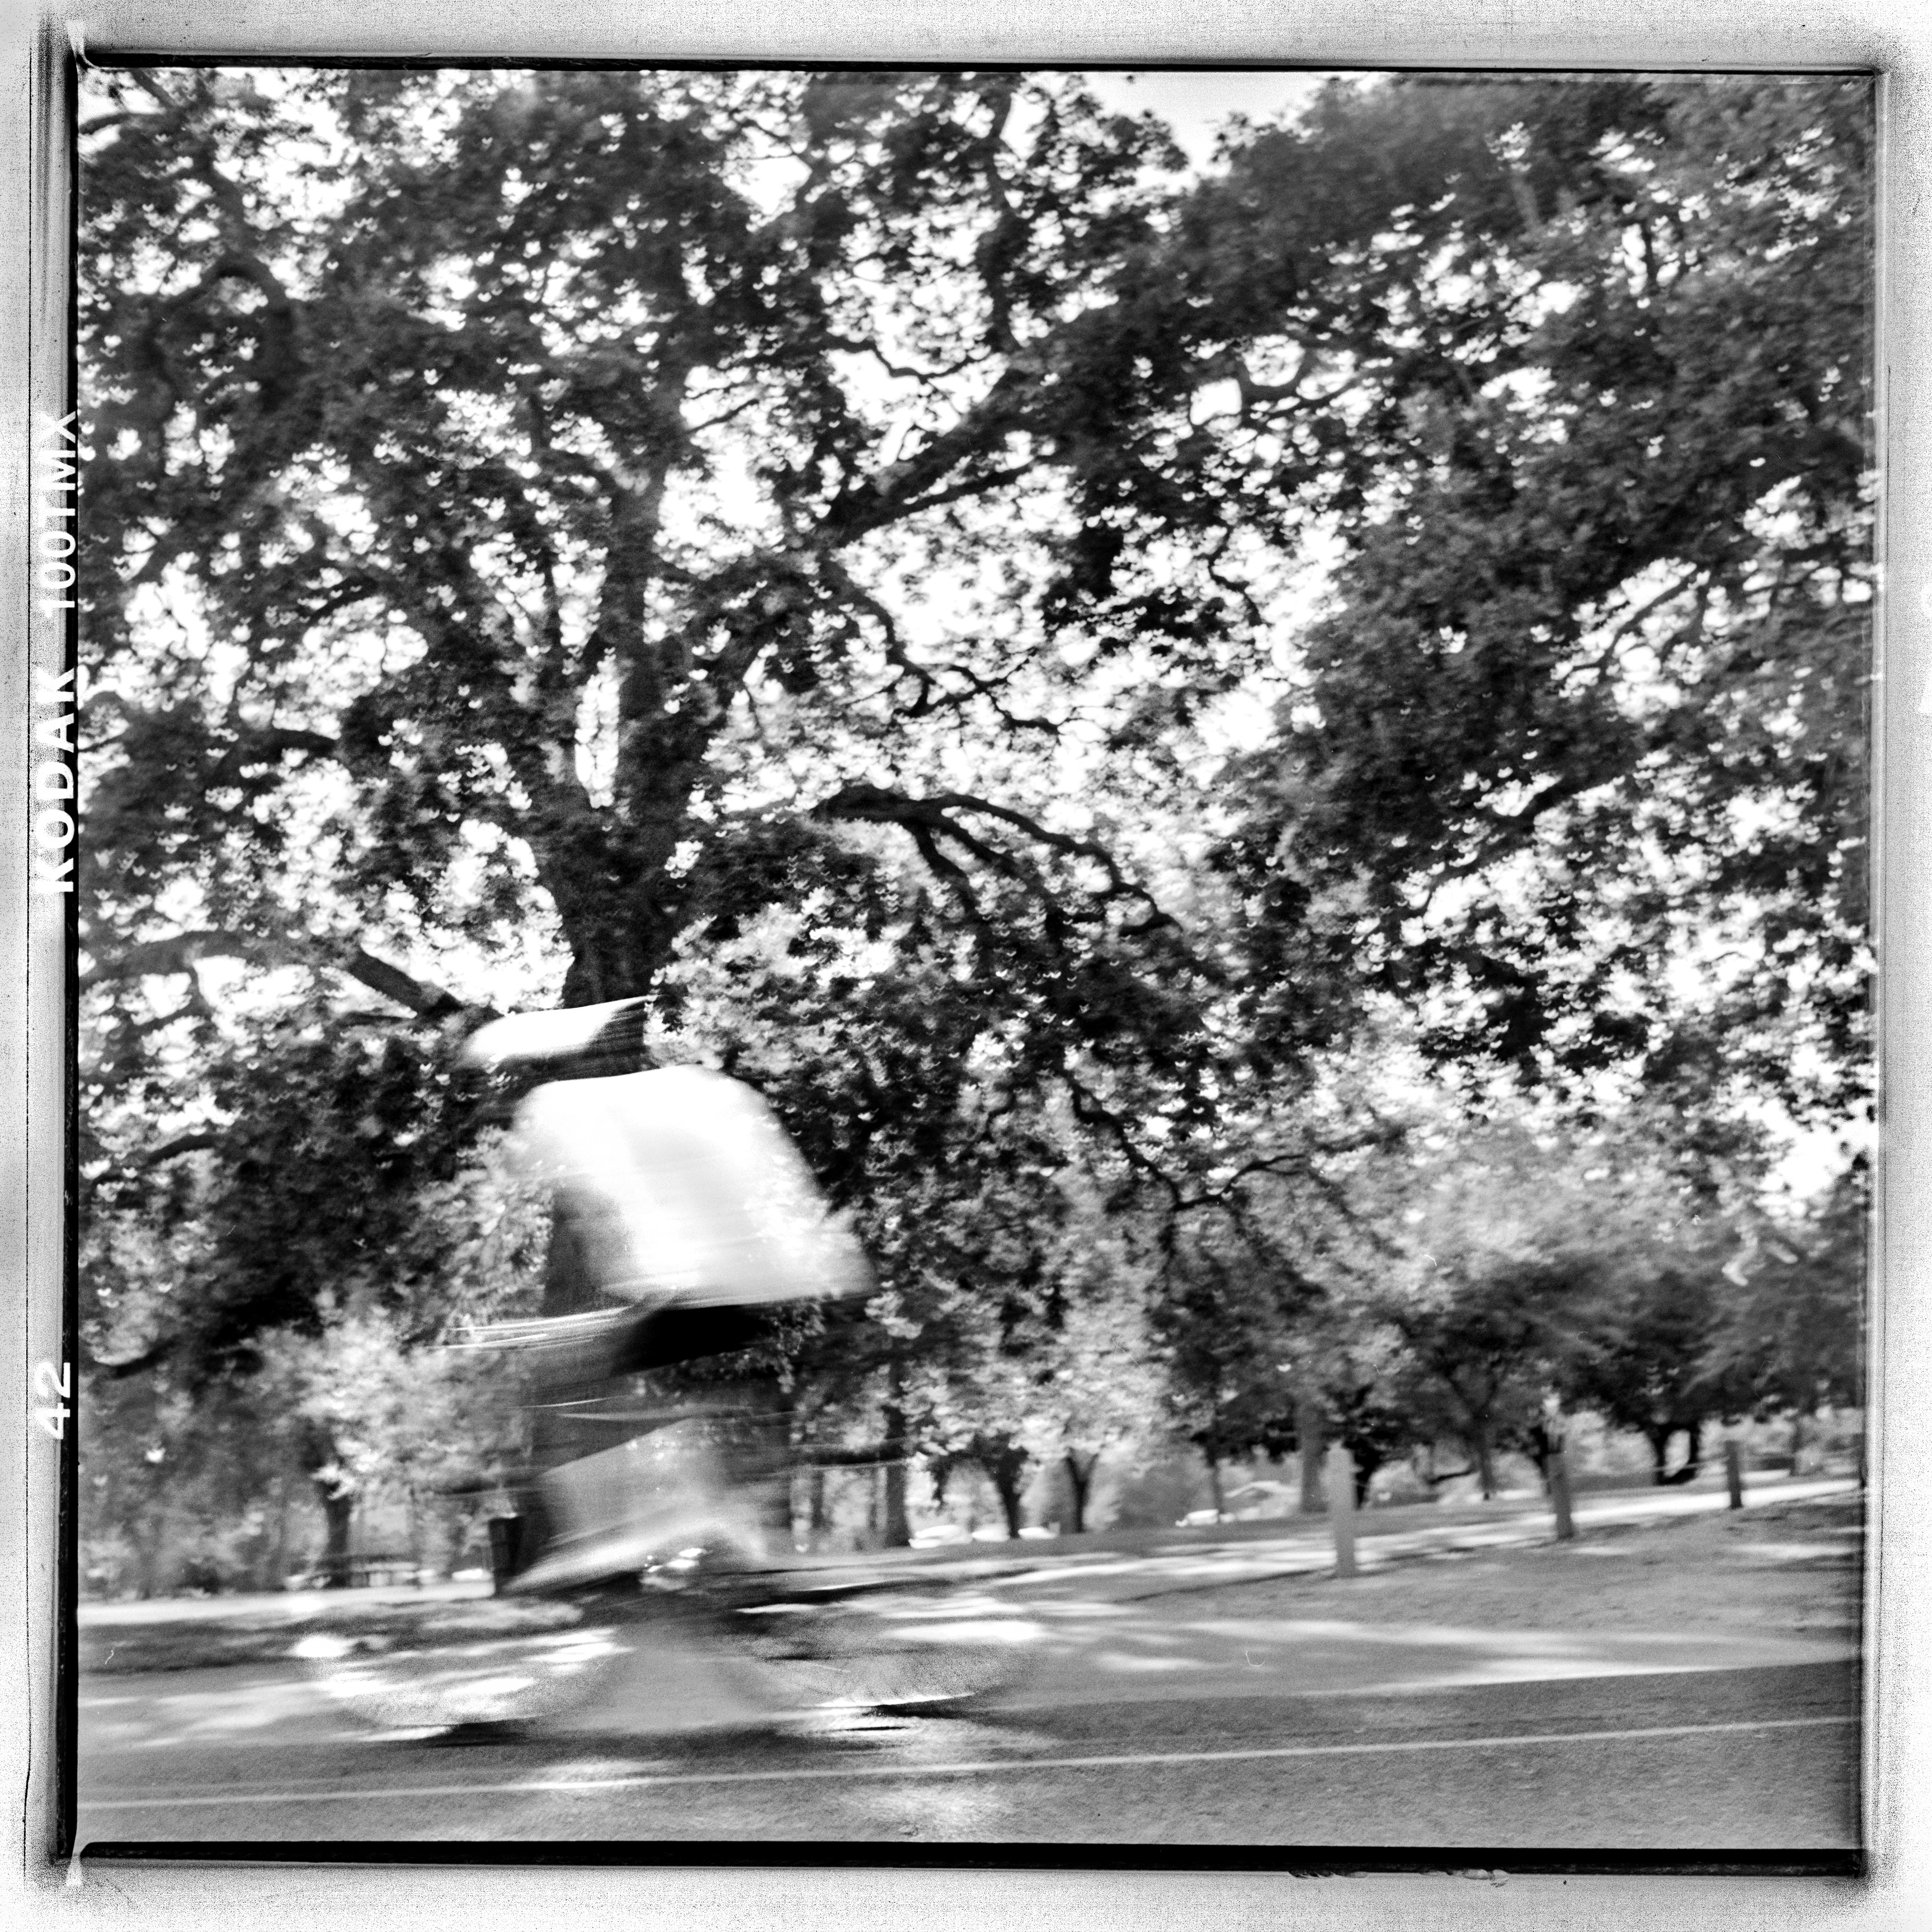
black and white, photography, flower, film, monochrome, bw, photograph, kodak, image, nb, sacramento, monochrome photography